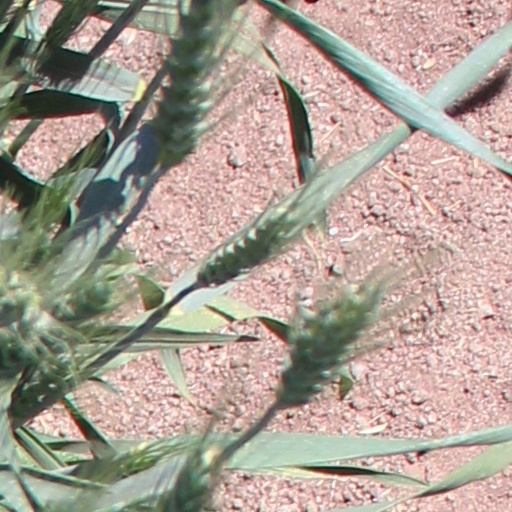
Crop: wheat